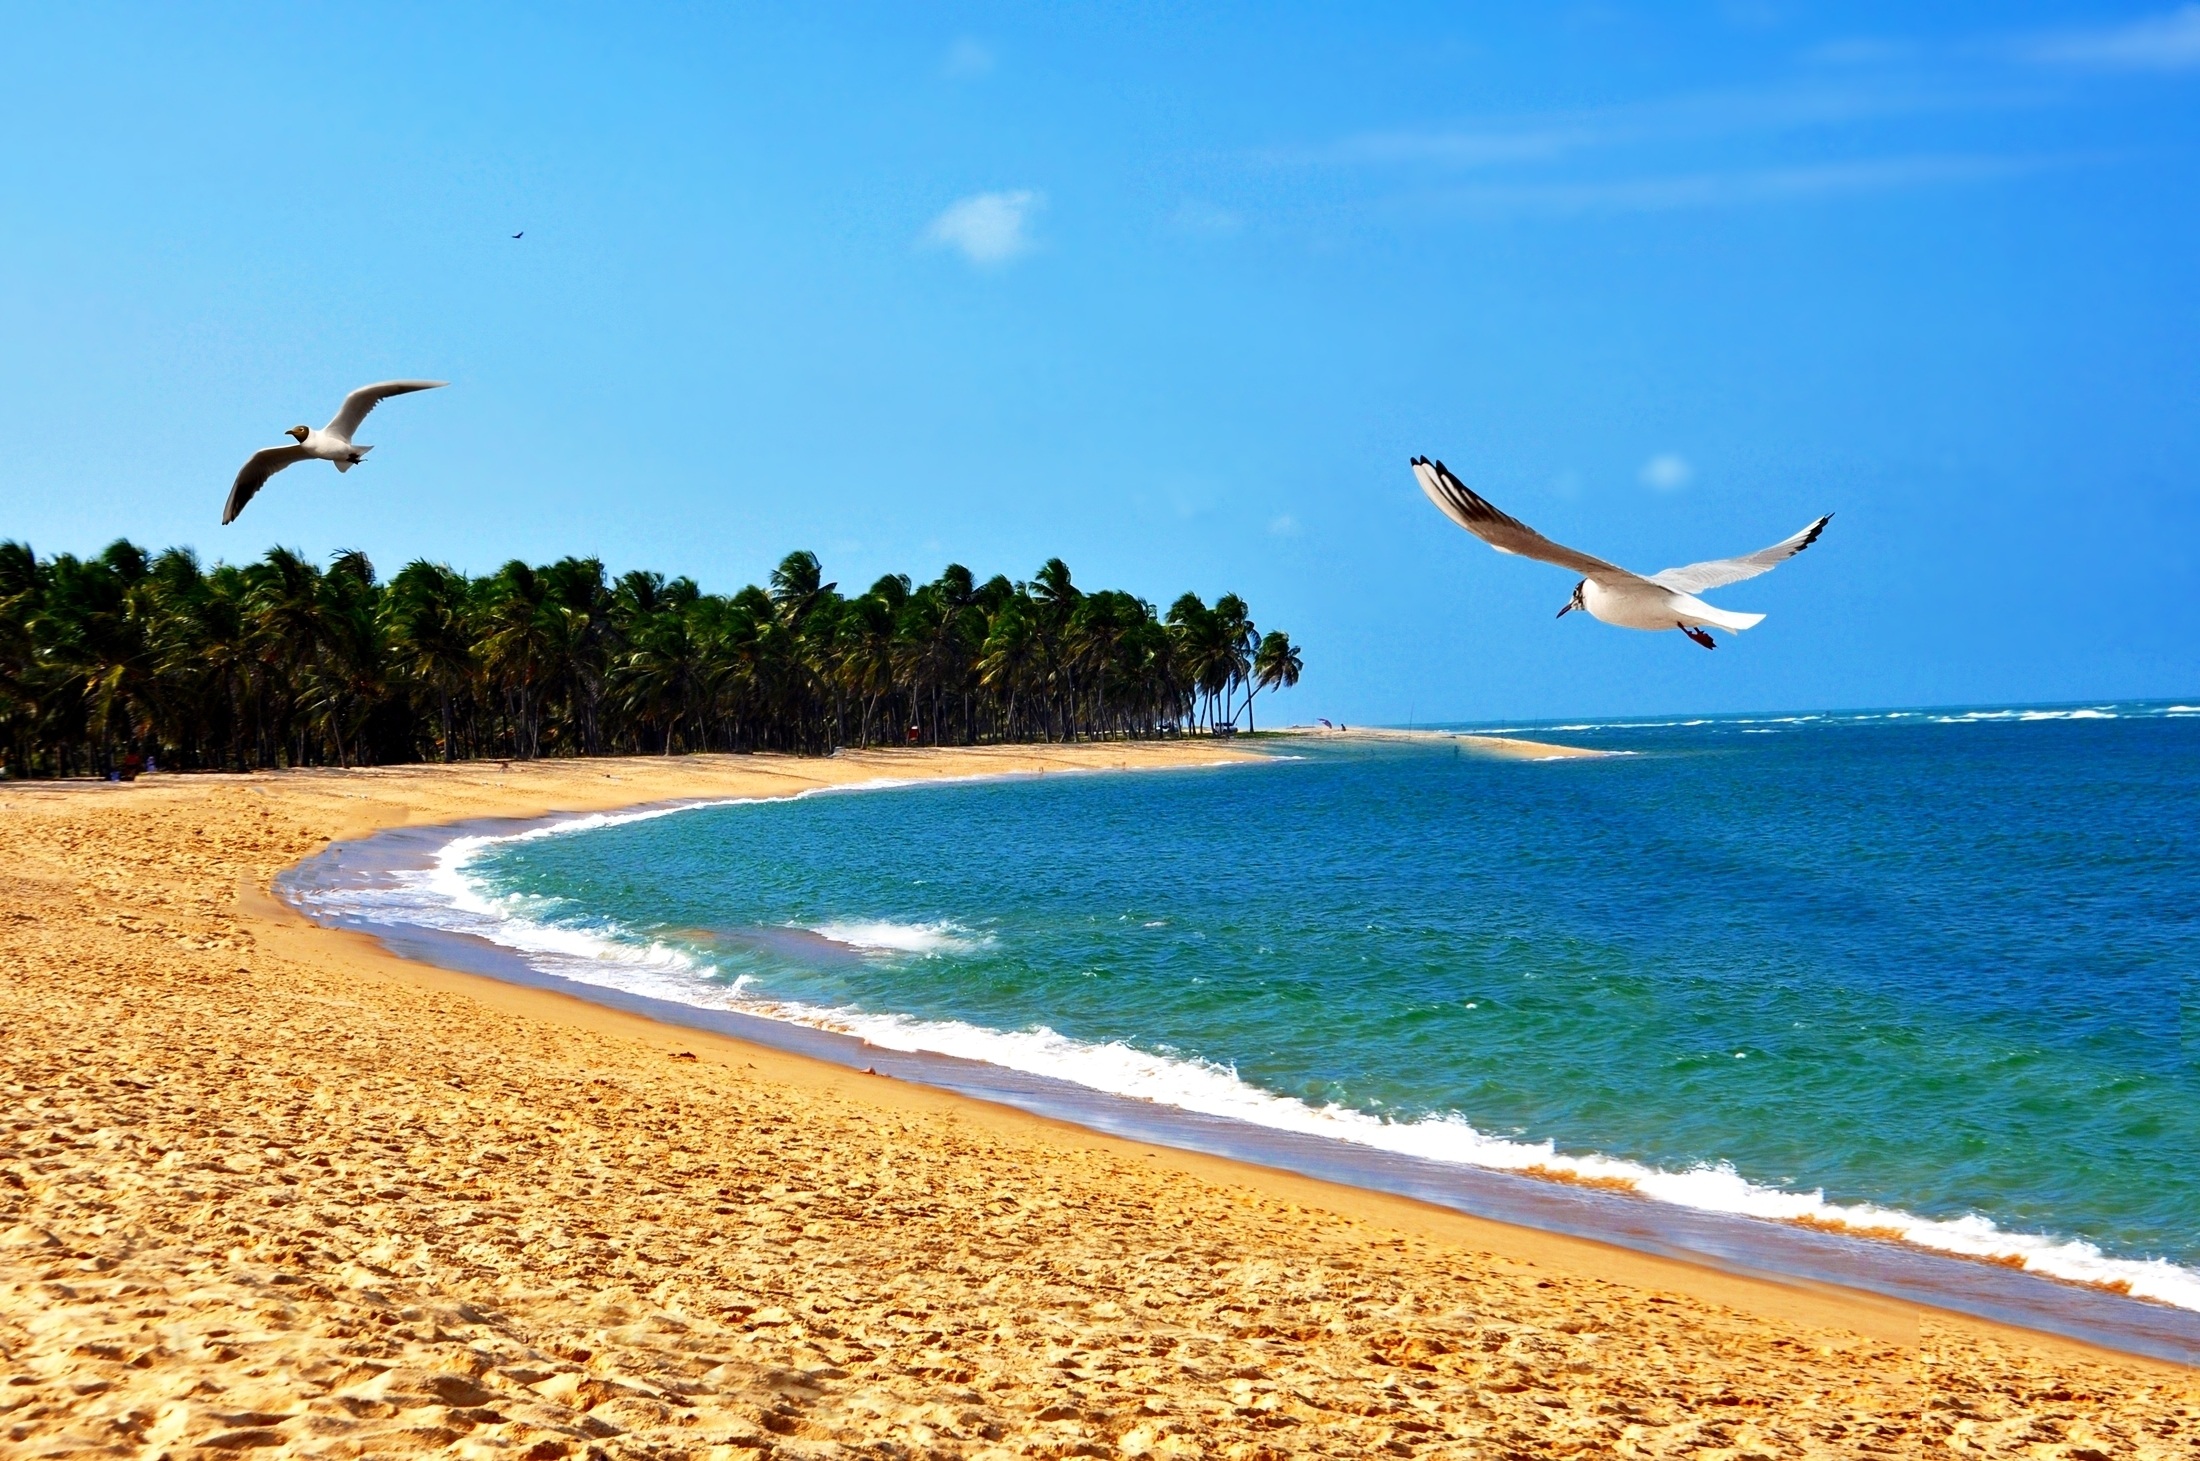
beach, sea, coast, water, nature, sand, ocean, horizon, bird, sky, shore, wave, wind, seabird, seagull, vacation, bay, blue, body of water, blue sky, birds, clouds, vegetation, mar, litoral, caribbean, cape, orla, beira mar